A. K. Viswanathan

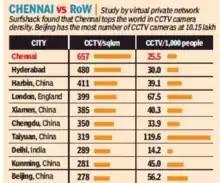
Chennai Ranked #1 in CCTV Camera Density

The internet and social media, have in addition to benefits, spawned various newer types of crimes. The Greater Chennai Police uses the very same social media to enhance citizen awareness of crimes such as victimisation, revenge actions, cyberstalking and phishing through short yet high impact video films to inculcate caution in use of social media.